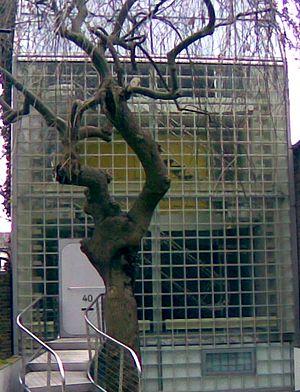
La maison Hauer-King ou Project 180 est un bâtiment créé par Jan Kaplický en 1994 et situé à Canonbury, près de Londres en Angleterre.